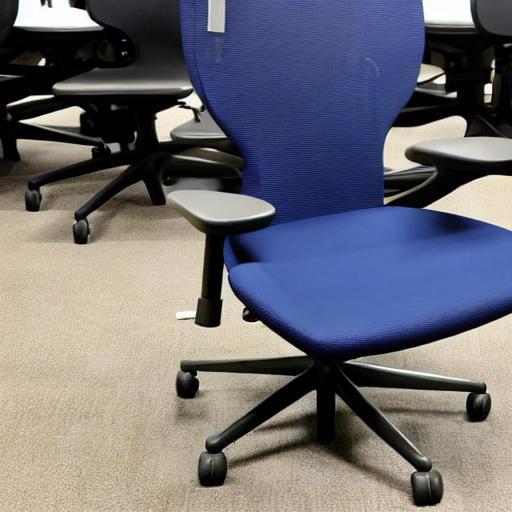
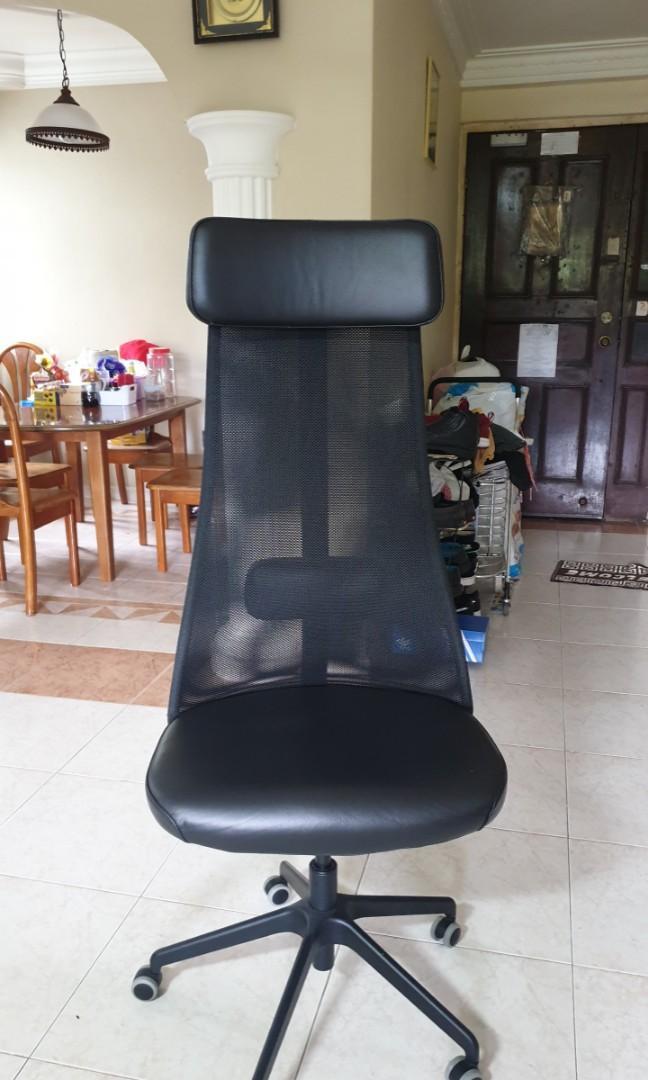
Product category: items_chair
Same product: no